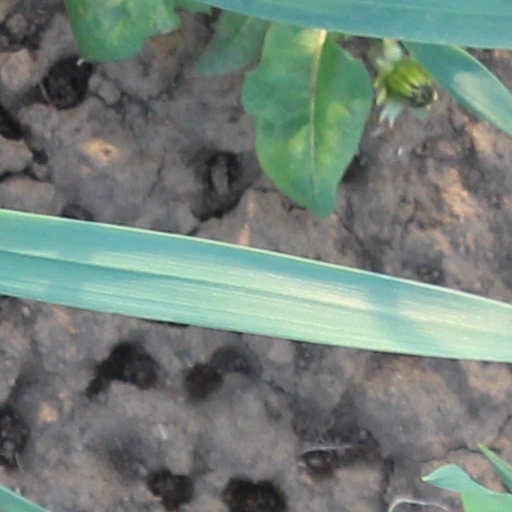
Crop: wheat